Ein Harod

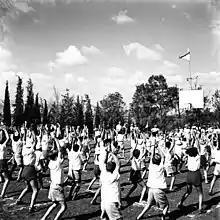
25th anniversary celebrations

In 1949, the village of Gidona was also established near to the spring for Jewish immigrants from Yemen.